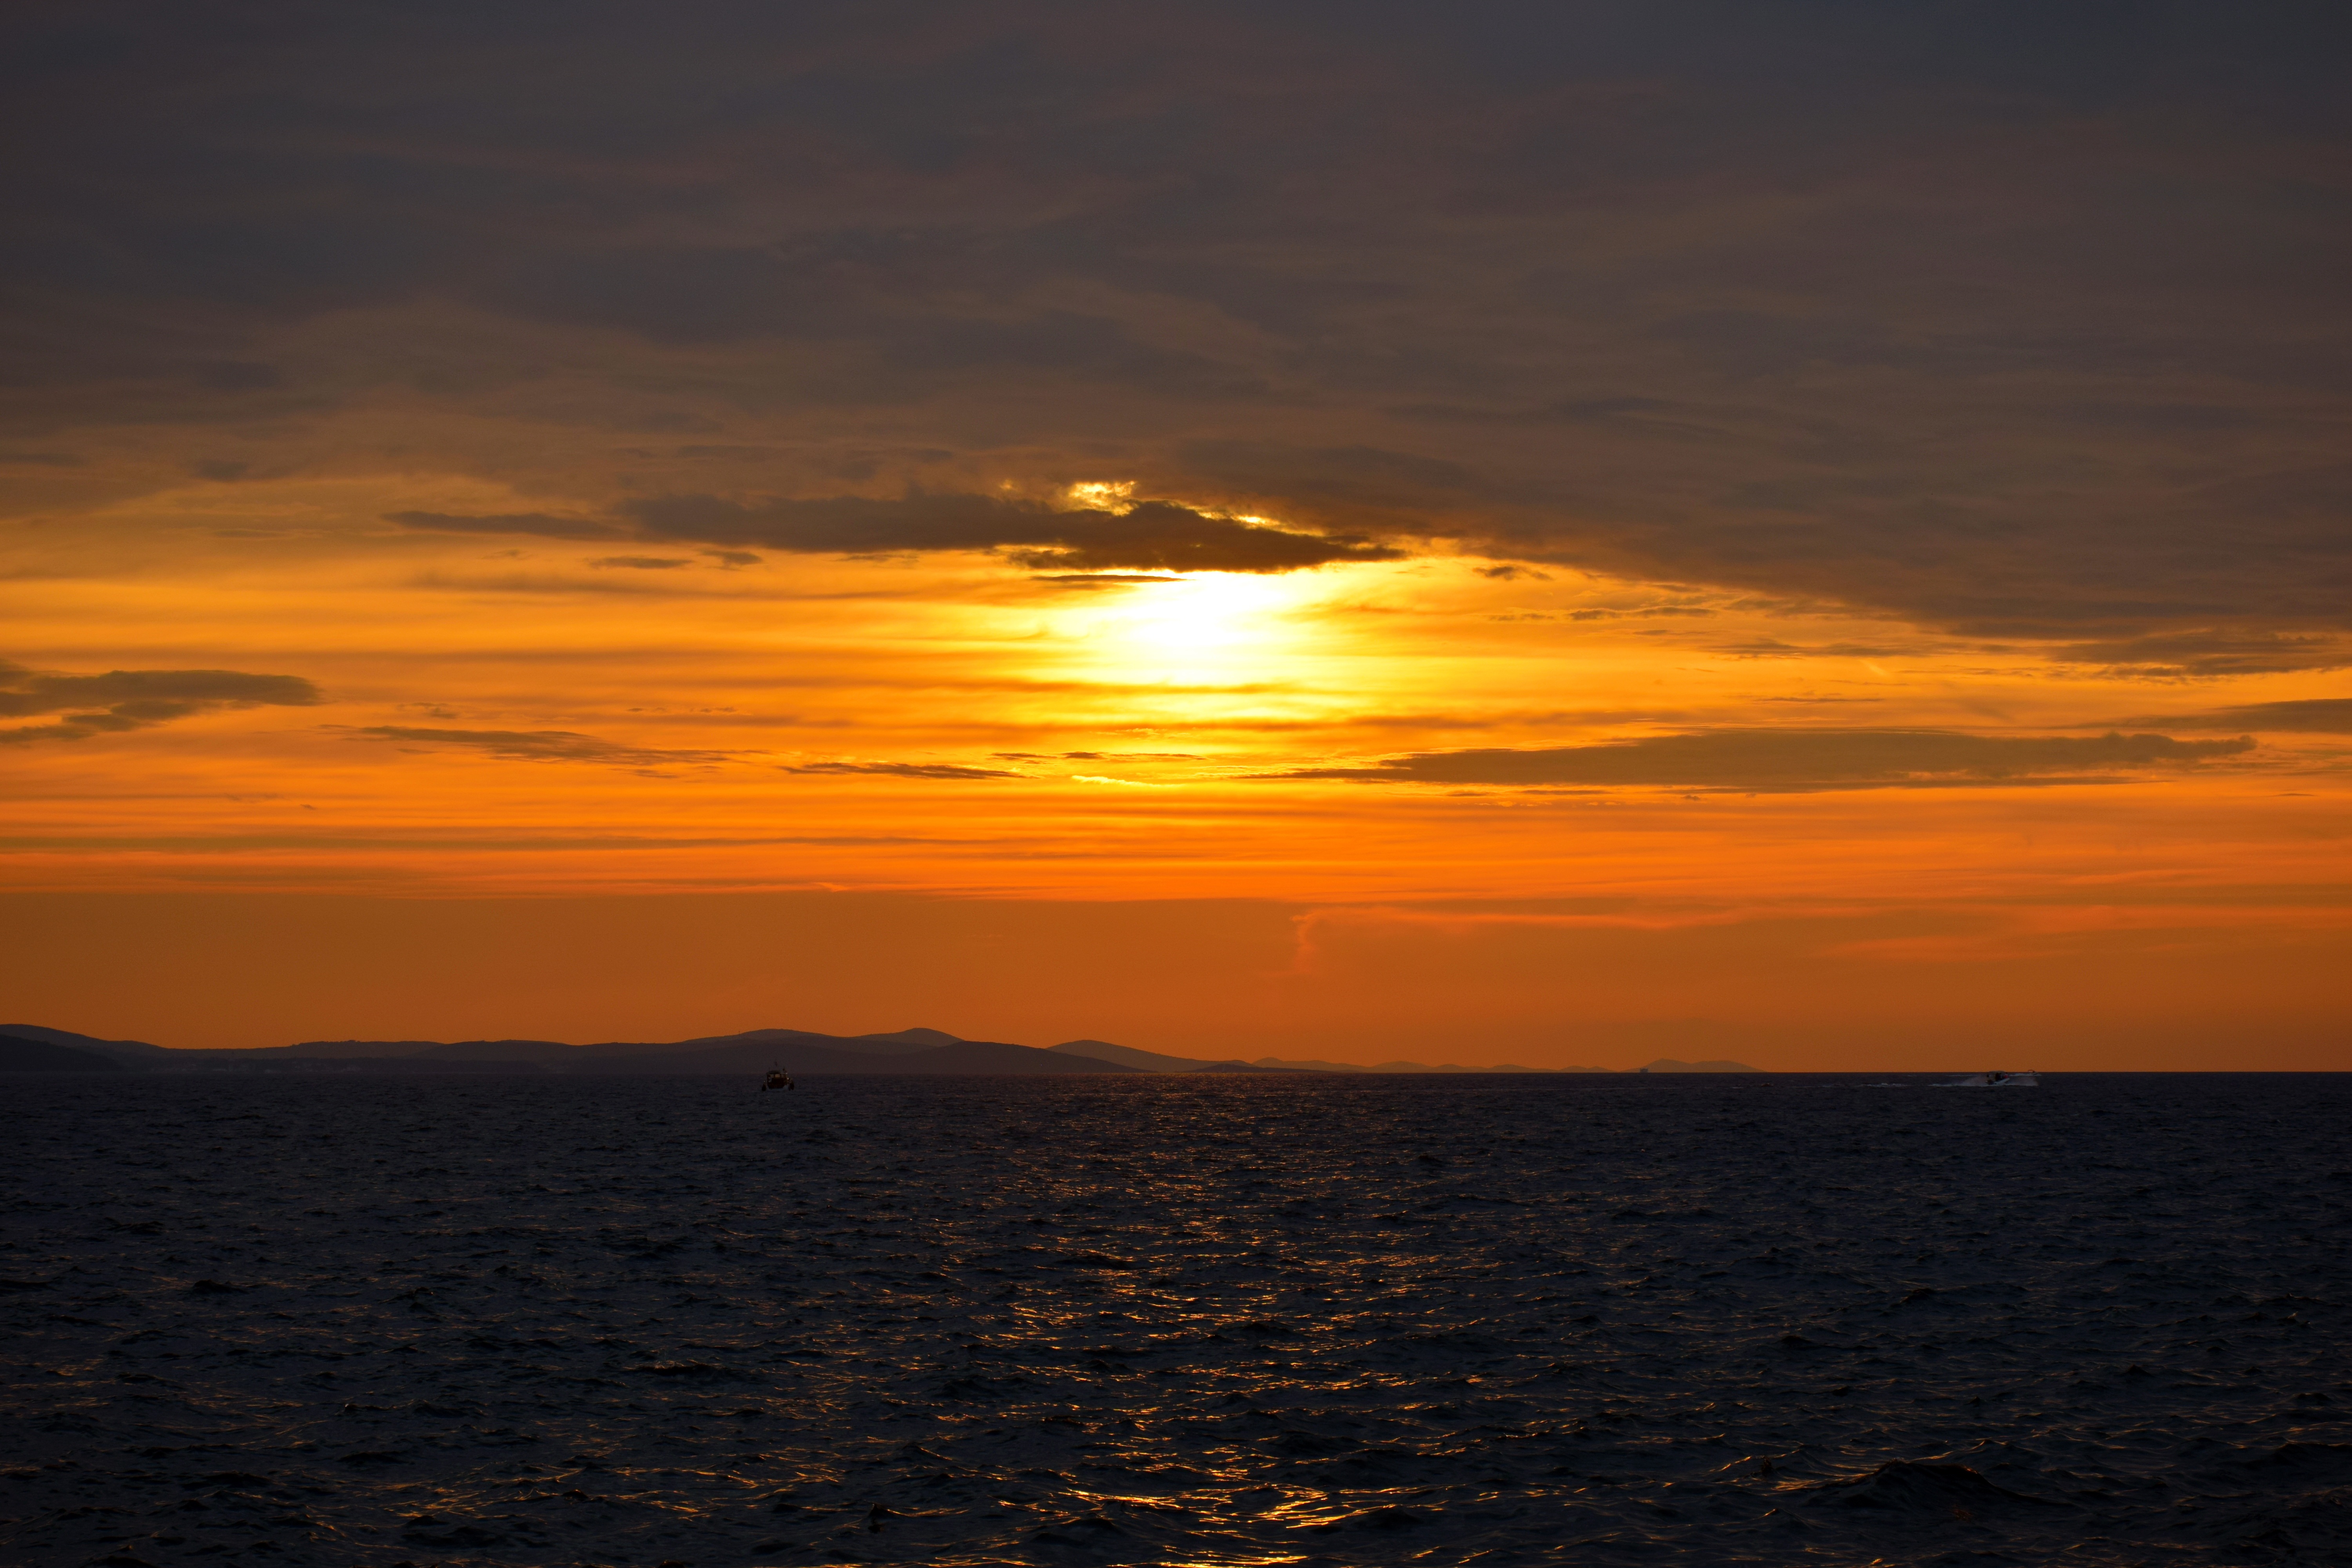
beach, sea, coast, outdoor, ocean, horizon, cloud, sky, sun, sunrise, sunset, sunlight, morning, dawn, atmosphere, summer, vacation, dusk, evening, mediterranean, tourism, croatia, adriatic, afterglow, red sky at morning